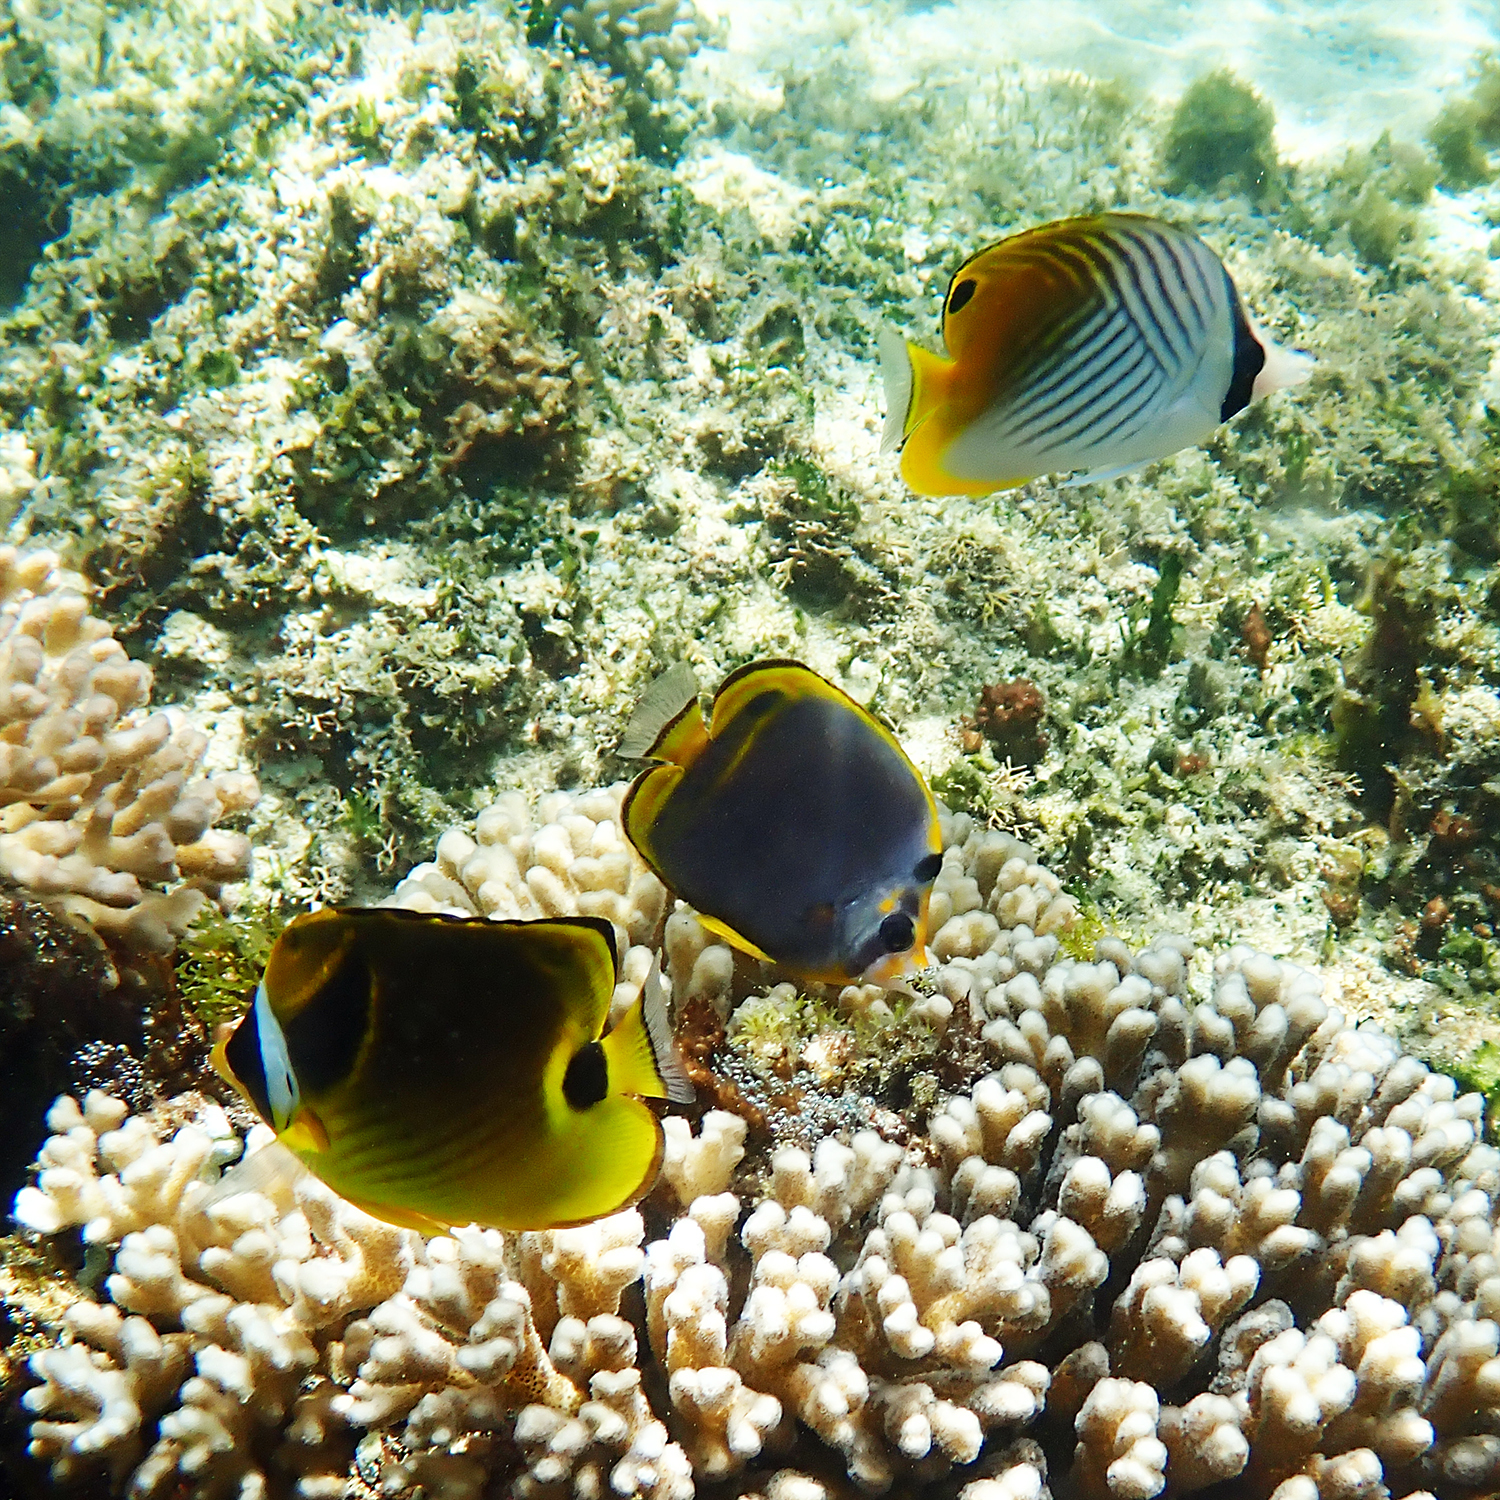
Chaetodon lunula (Raccoon Butterflyfish)